Alberto Del Nero

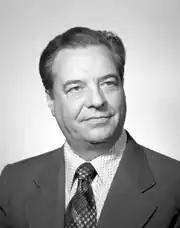

Alberto Del Nero (3 July 1918 – 12 December 1986) was an Italian politician who served as Mayor of Massa (1958–1962), Senator (1968–1983) and Undersecretary of State in four cabinets (1972–1976).